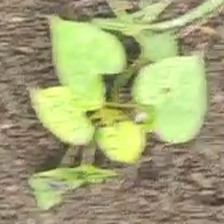
Weed species: Obscure_morning _glory(Ipomoea obscura)